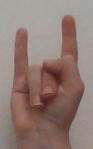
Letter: la